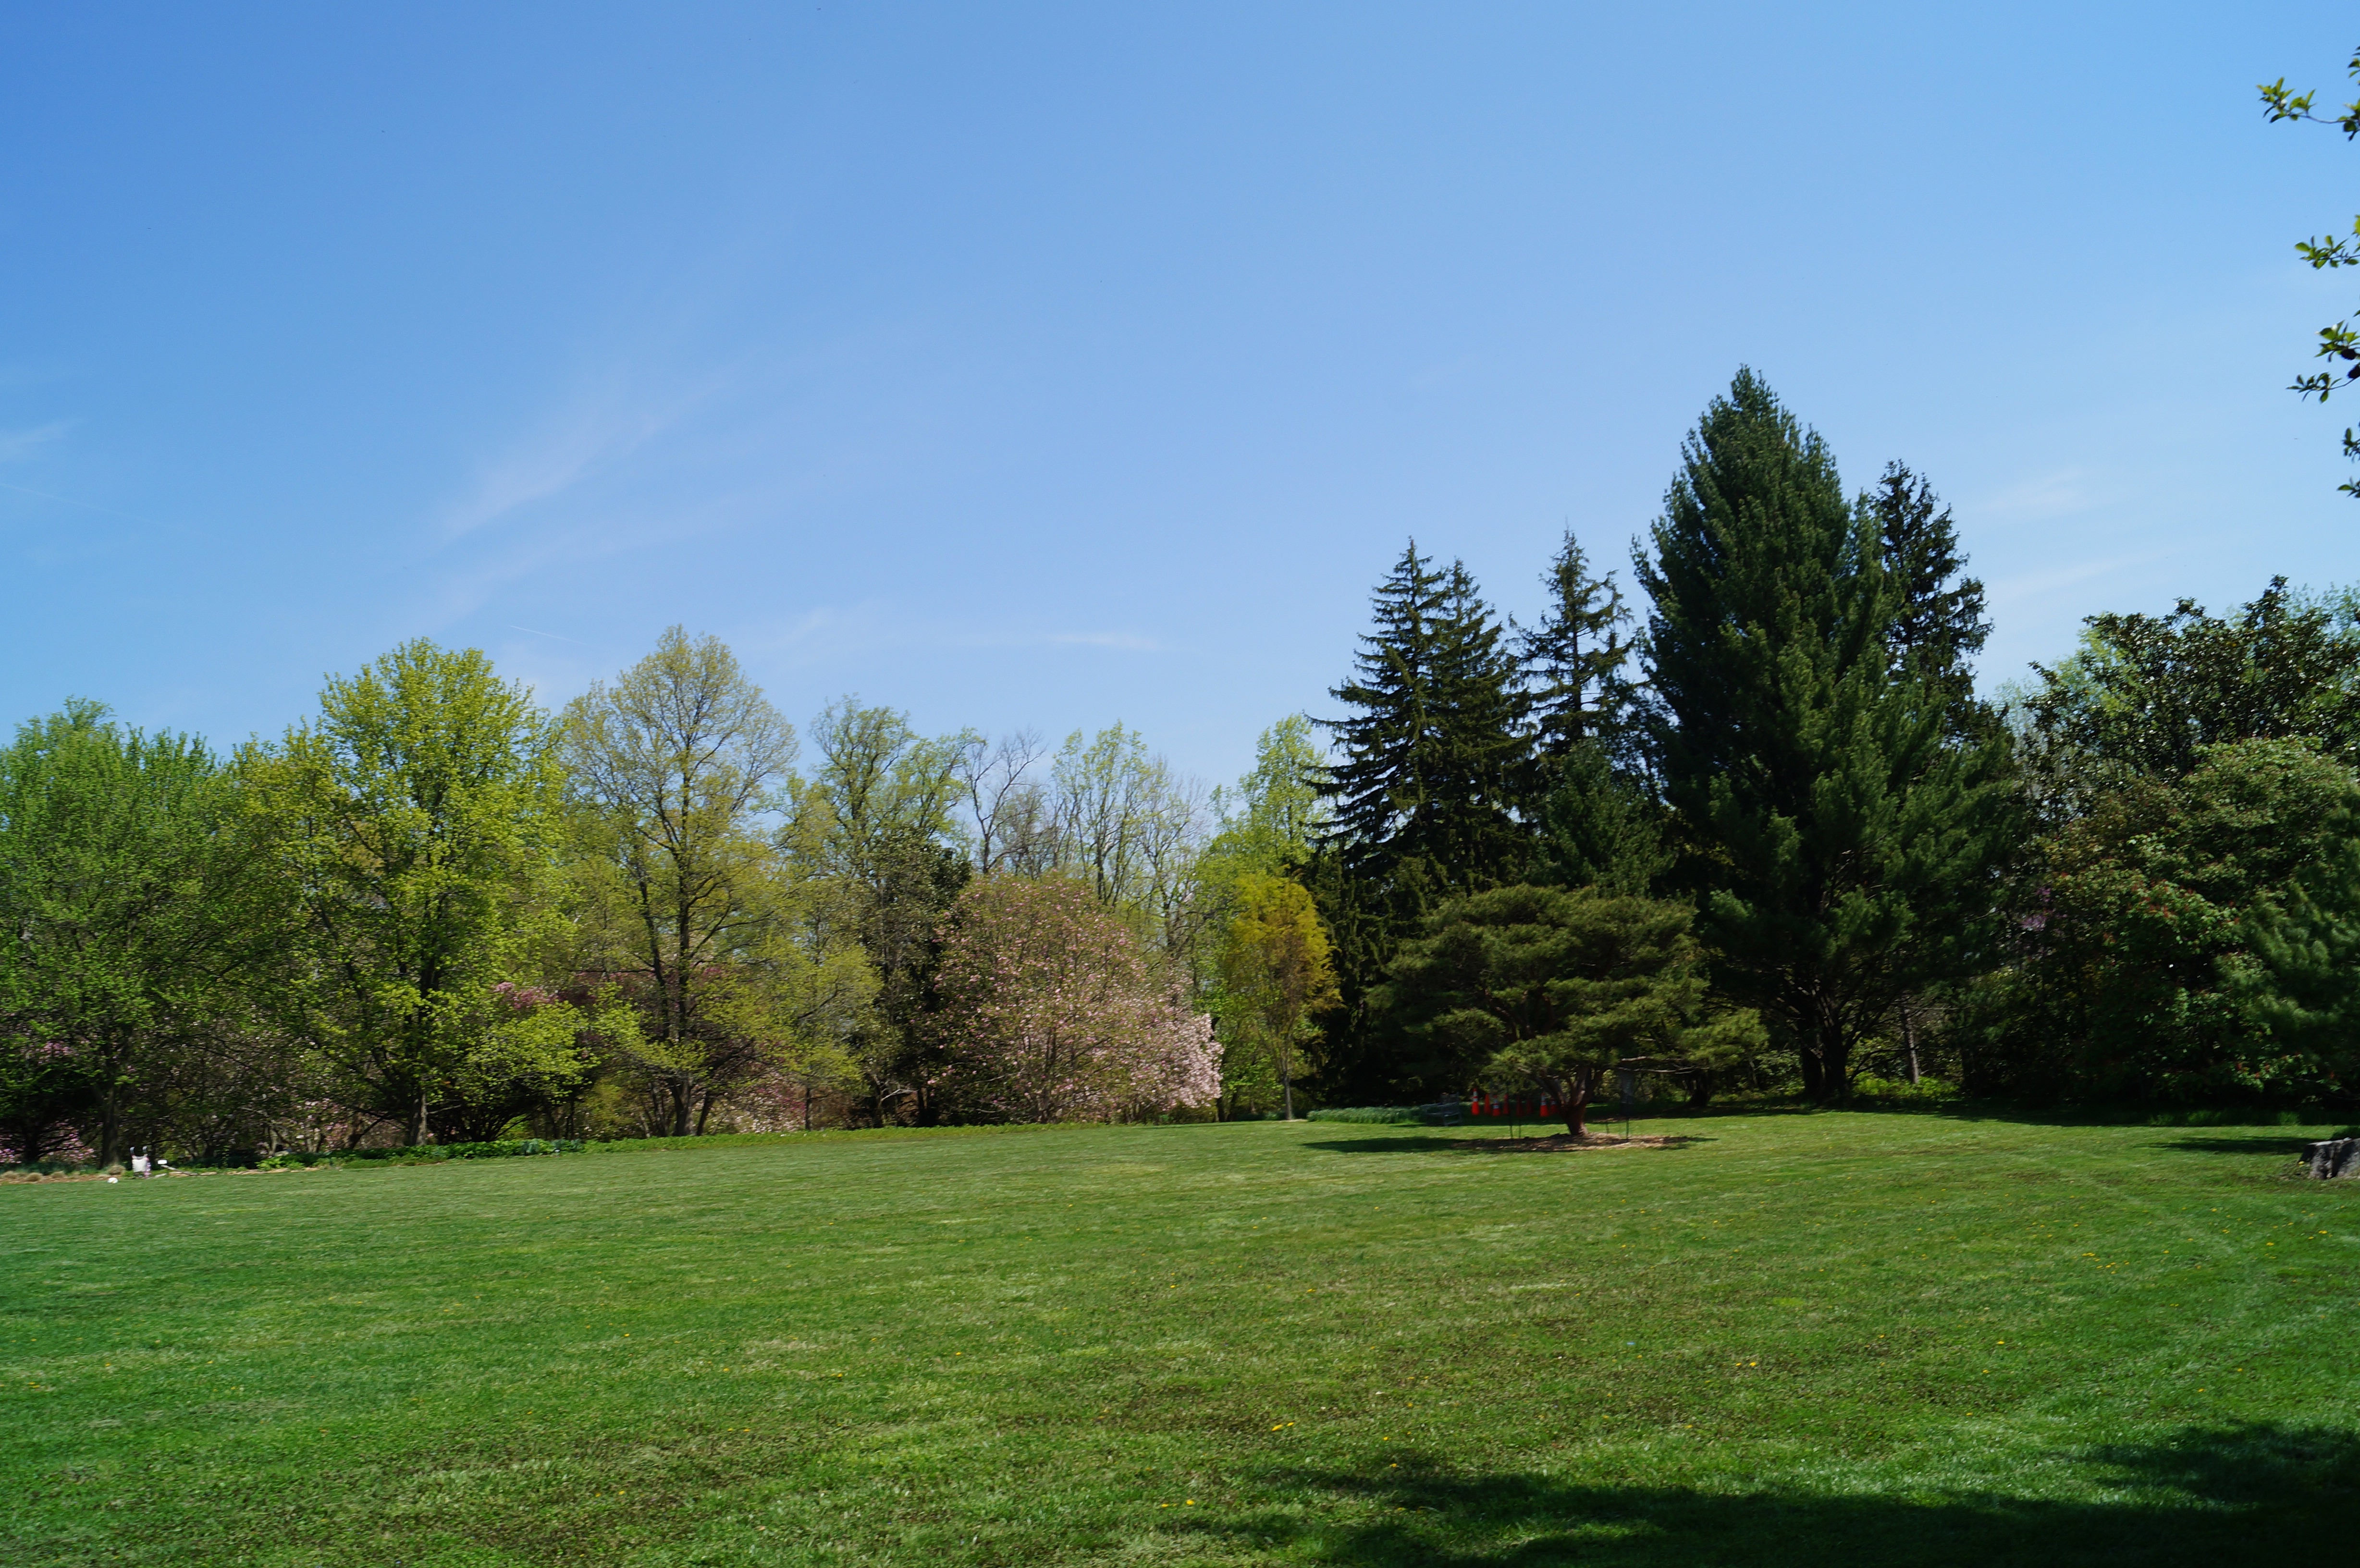
landscape, tree, nature, forest, grass, outdoor, plant, field, lawn, meadow, hill, flower, green, pasture, park, backyard, garden, trees, outdoors, outside, landscaping, grassland, estate, woodland, habitat, yard, ecosystem, manicured, natural environment, woody plant